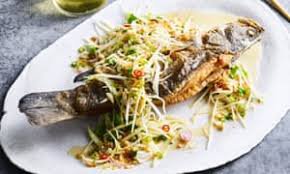
Label: Mango